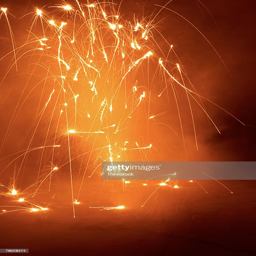
fireworks shoot and spark , glowing orange and red in the night